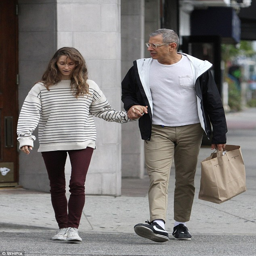
lookout : the star checked both sides of the street before crossing the road with his new bride in hand